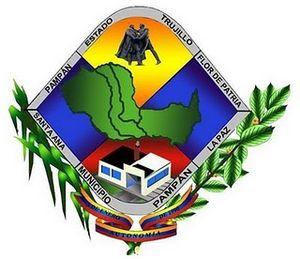
Pampán est l'une des 20 municipalités de l'État de Trujillo au Venezuela. Son chef-lieu est Pampán. En 2011, la population s'élève à 47 549 habitants.